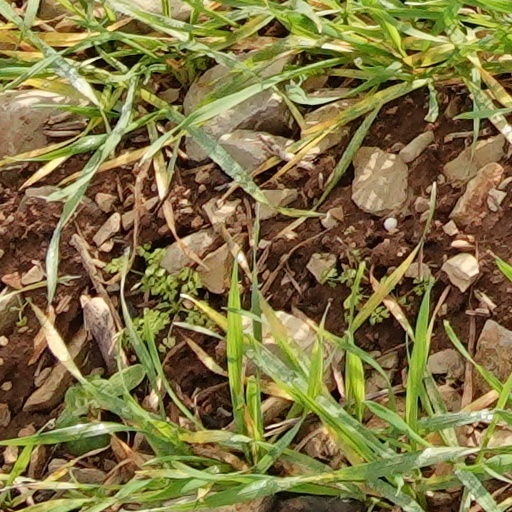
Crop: wheat